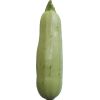
Label: zucchini